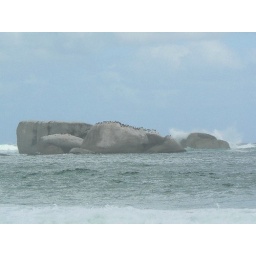
rock in water with birds on